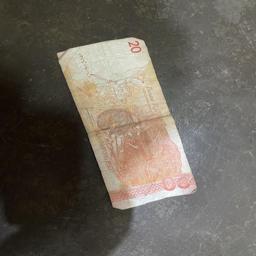
Label: 20_Old_Back